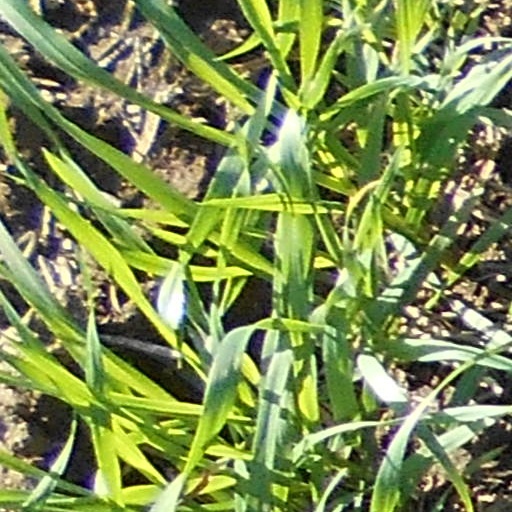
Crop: wheat